Ellen G. White

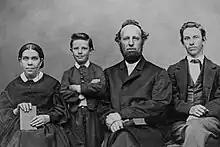
Ellen G. White family in 1865.

In February 1845, Ellen Harmon came in contact with her future husband James Springer White, a Millerite who became convinced that her visions were genuine. During the winter of 1845, the two, accompanied by a female chaperone, visited Millerite believers in Maine, including an eventful stop in Atkinson for a farmhouse meeting led by Israel Dammon. A year later James proposed and they were married by a justice of the peace in Portland, Maine, on August 30, 1846. James later wrote: